Teeradon Supapunpinyo

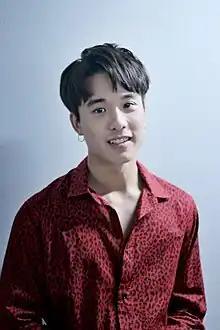
Teeradon in 2018

Teeradon Supapunpinyo (born 27 April 1997), also known by his nickname James, is a Thai actor, singer, and model. He became known for his role in the GTH television series "", and has starred in the films "Bad Genius" (2017) and "Homestay" (2018).